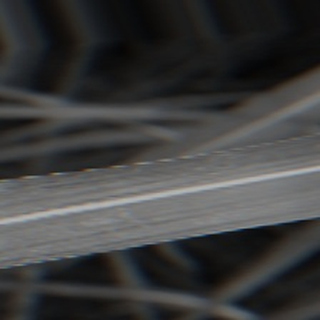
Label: sugarcane_bacterial_blight